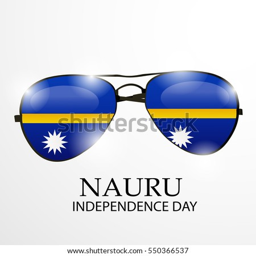
vector illustration of a poster or person for independence day .